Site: brandenburg
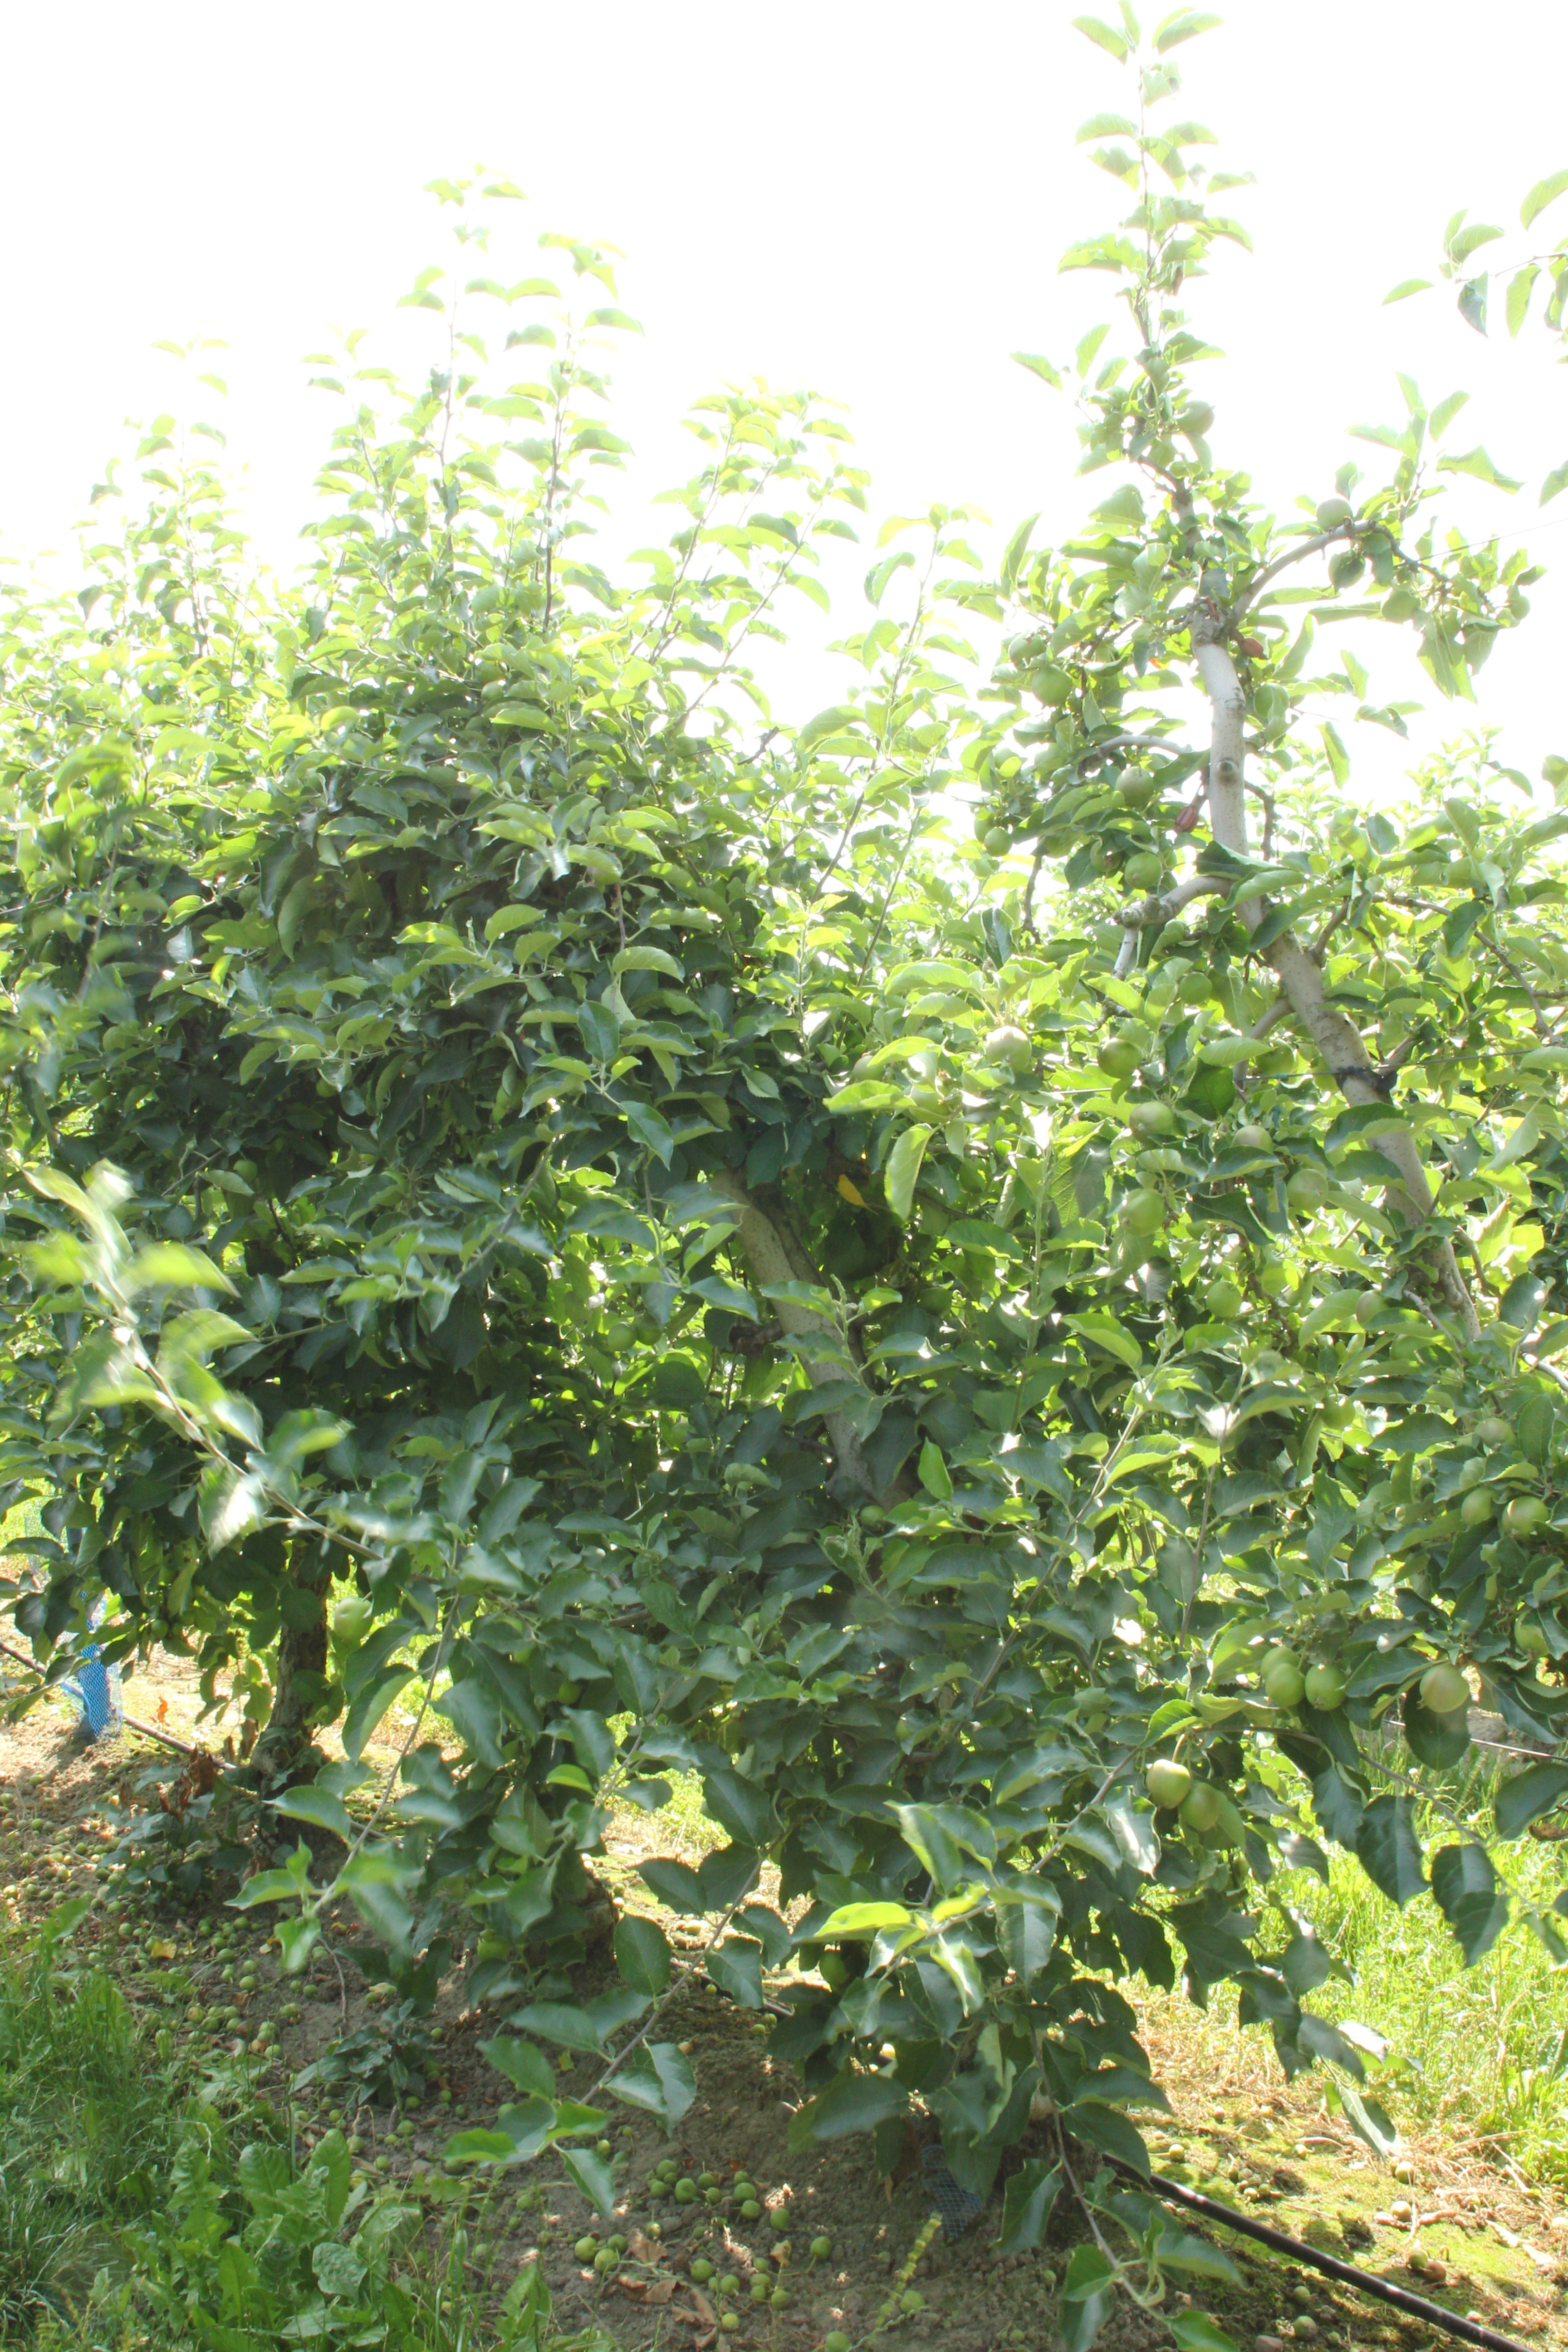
Growth stage (BBCH 74): Development of fruit